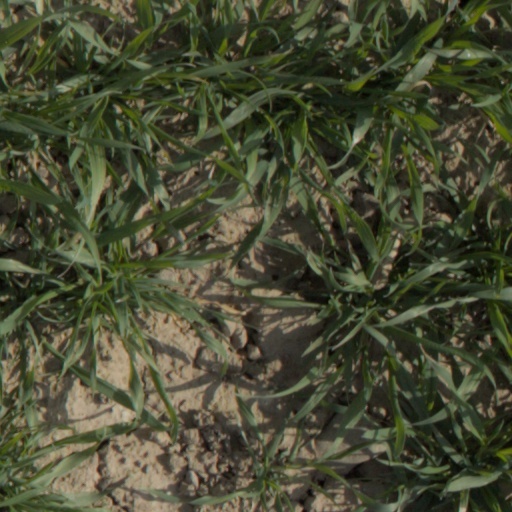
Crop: wheat